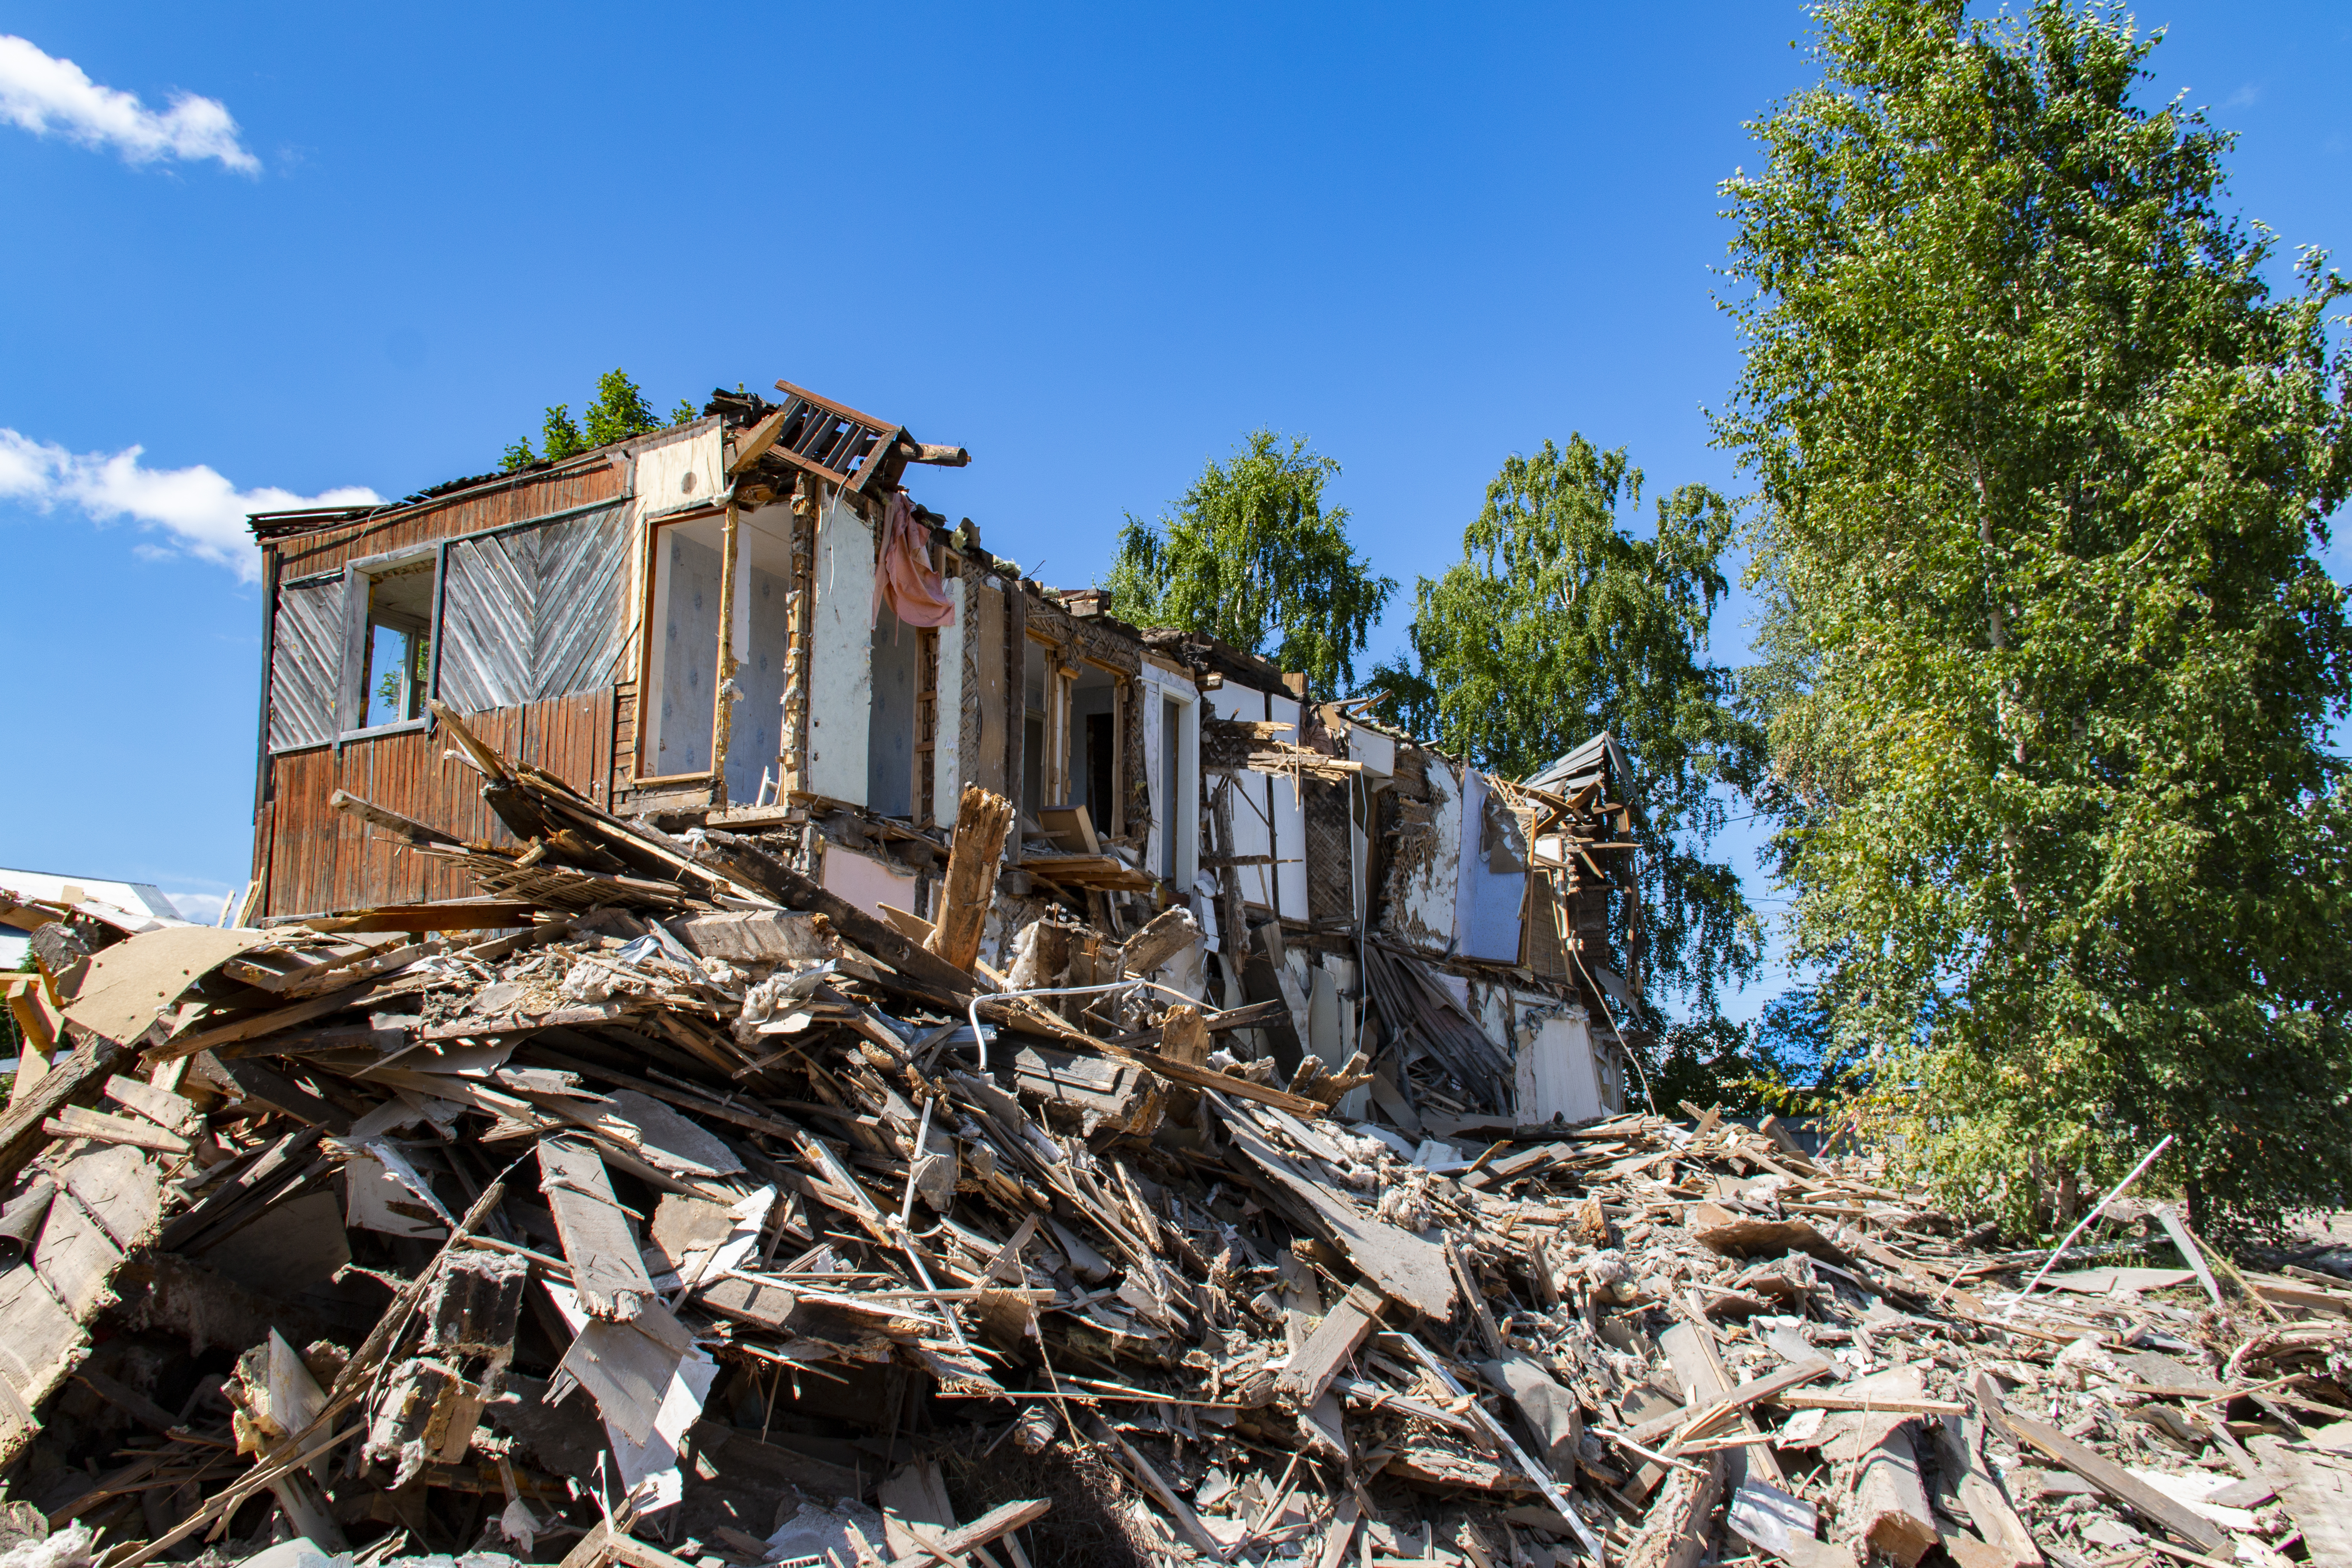
wooden, logs, demolition, ruins, scrap, house, tree, geological phenomenon, waste, wood, rubble, urban area, rural area, home, building, architecture, event, plant, earthquake, pollution, metal